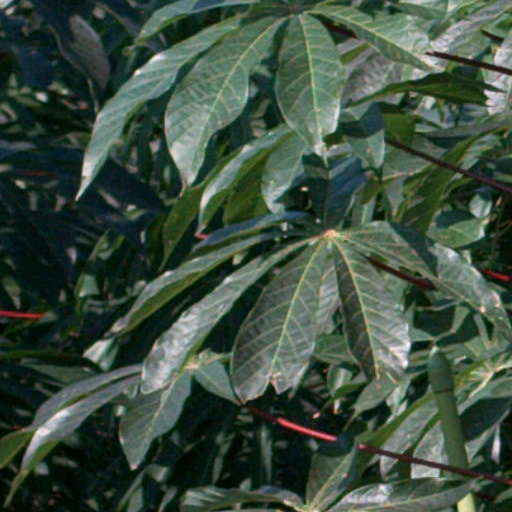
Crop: cassava